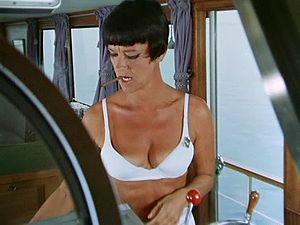
Maud de Belleroche est le nom de convenance d'une actrice, femme de lettres et journaliste française née Madeleine Sacquard le 26 août 1922 à Paris 17ᵉ et morte le 19 février 2017 à Villerville.